William Biscombe Gardner

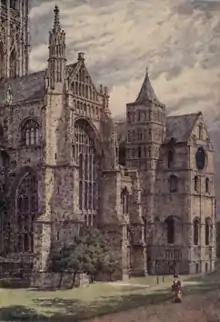
Canterbury Cathedral, south side.

William Biscombe Gardner (1847 – 23 February 1919, Tunbridge Wells) was a British painter and wood-engraver. Working in both watercolour and oils, he exhibited widely in London in the late 19th century at venues such as the Royal Academy and the Grosvenor Gallery. From 1896 he lived at Thirlestane Court.